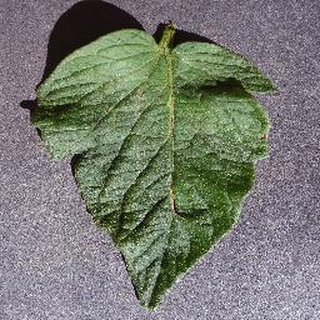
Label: healthy_tomato